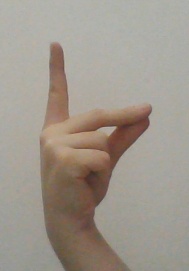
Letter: ta